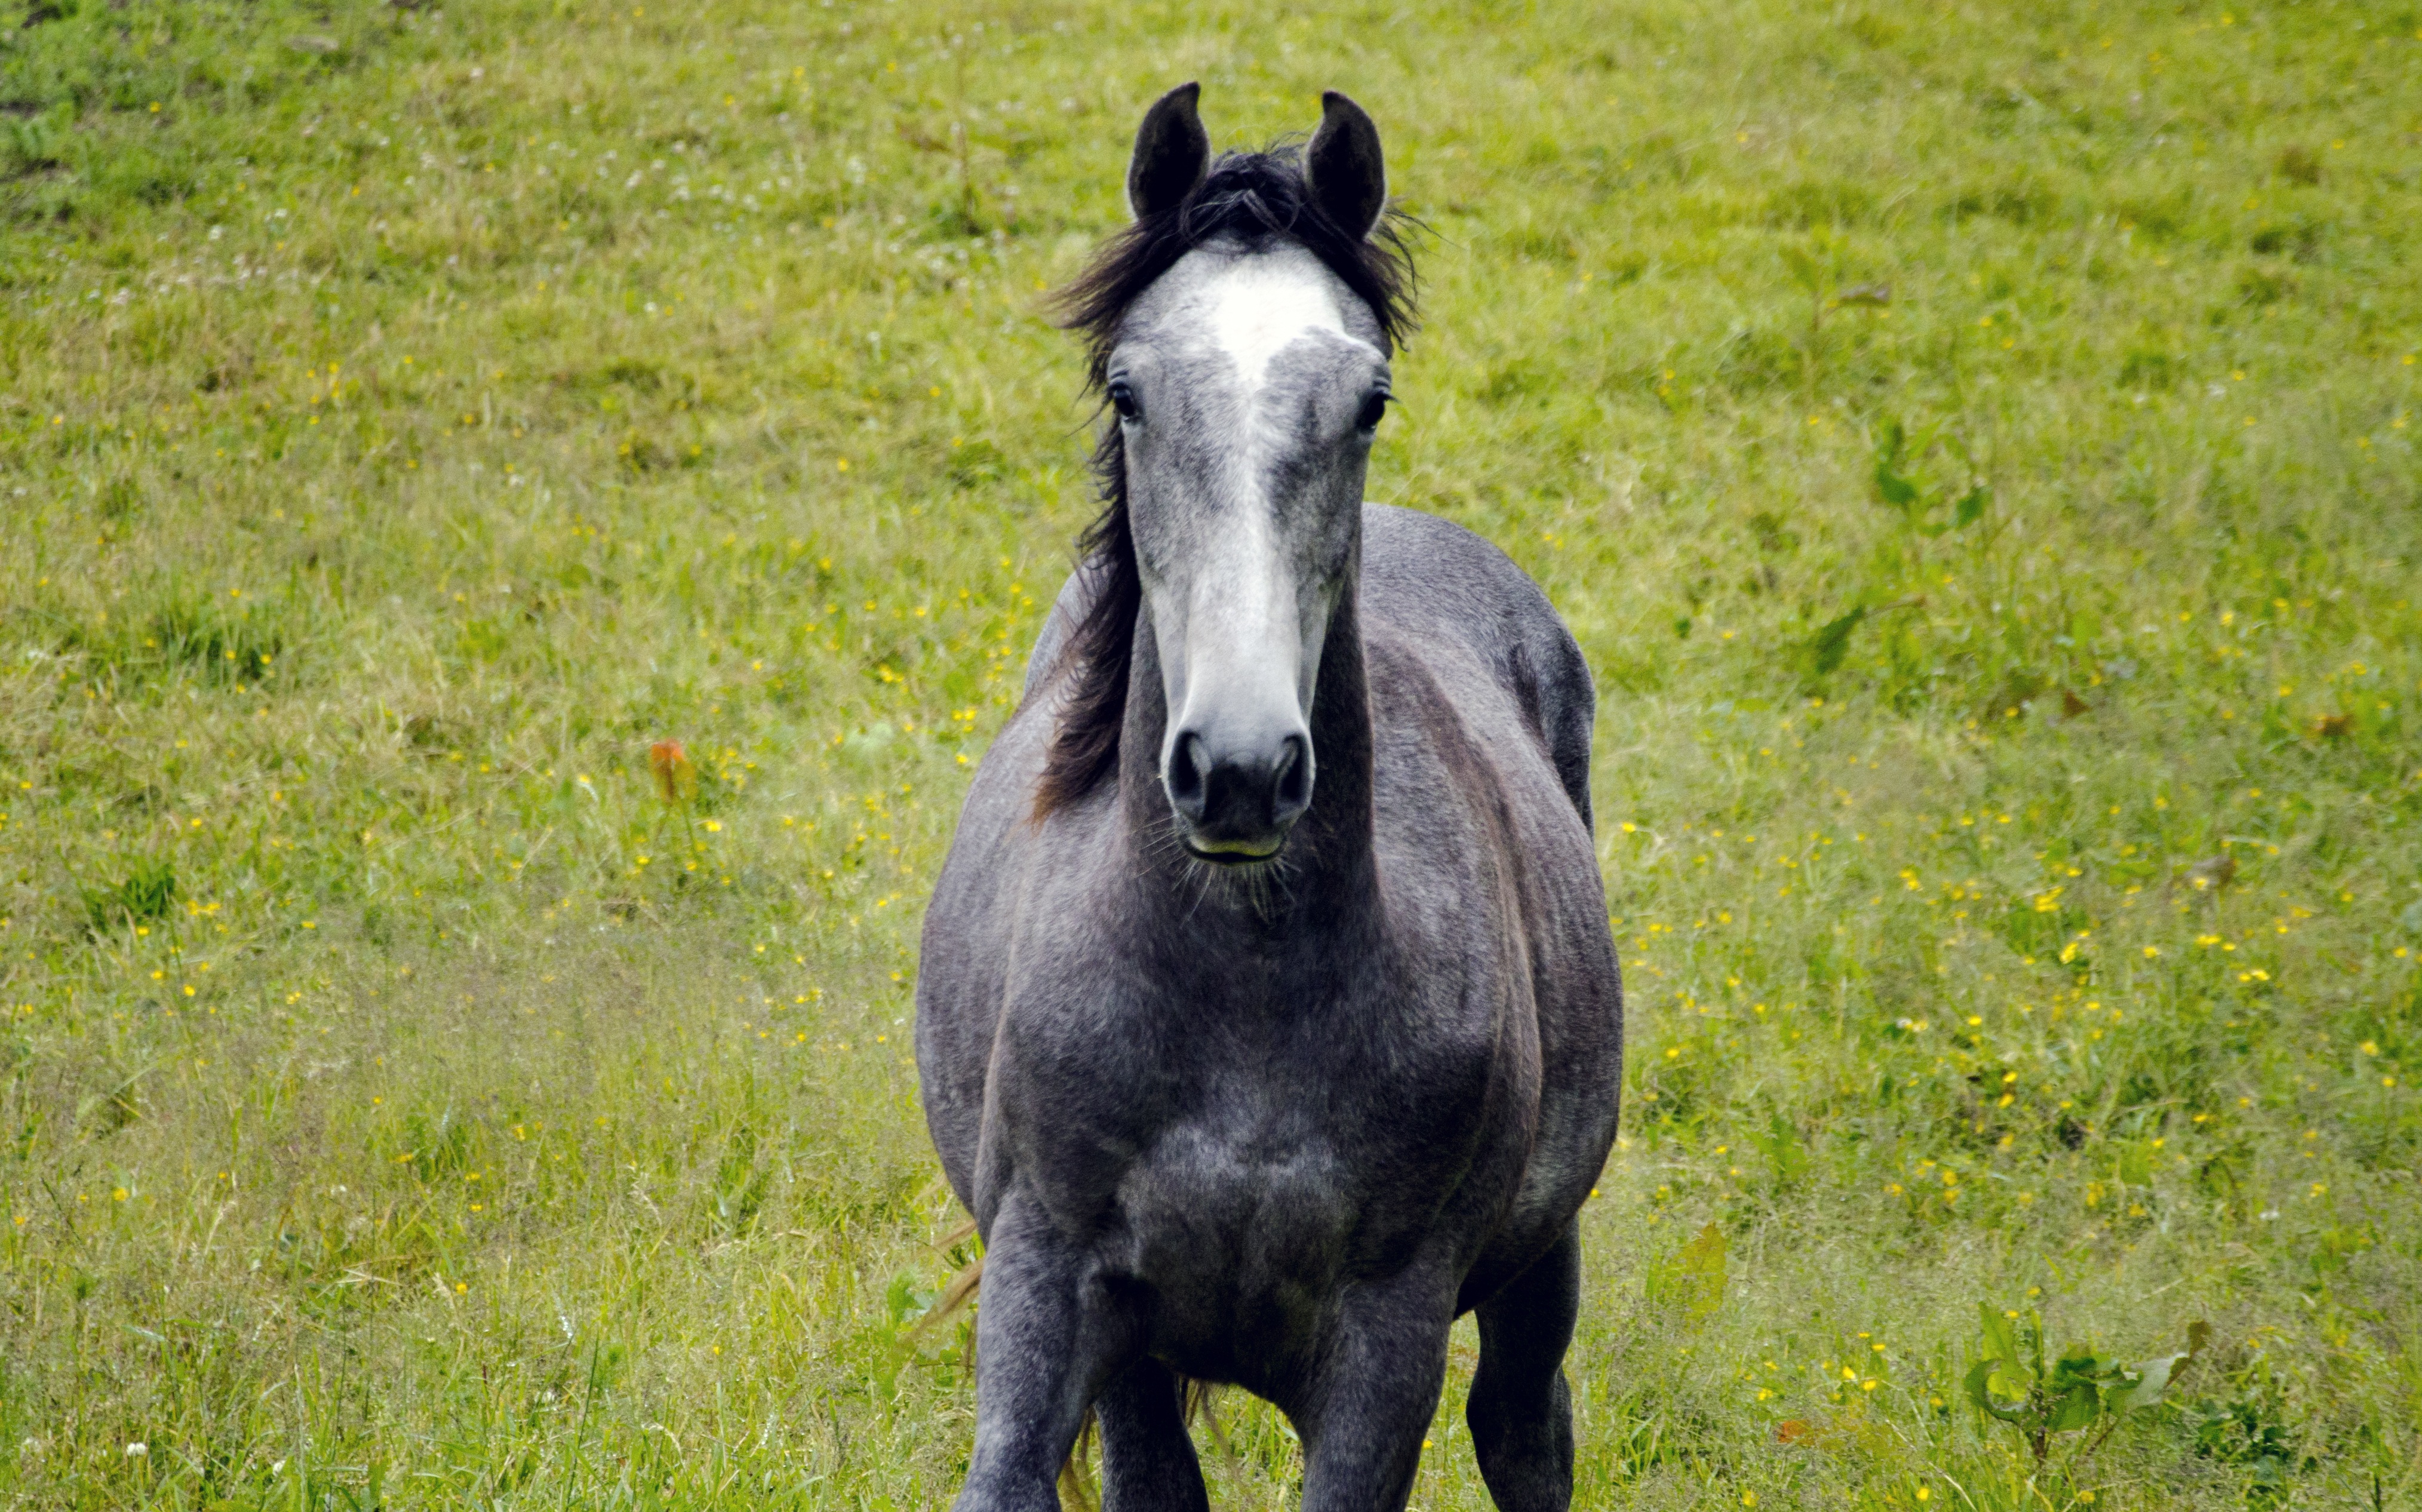
grass, meadow, summer, pasture, grazing, horse, mammal, stallion, mane, fauna, free, grey, animals, vertebrate, mare, foal, colt, summer meadow, hage, horse like mammal, mustang horse, riding horse